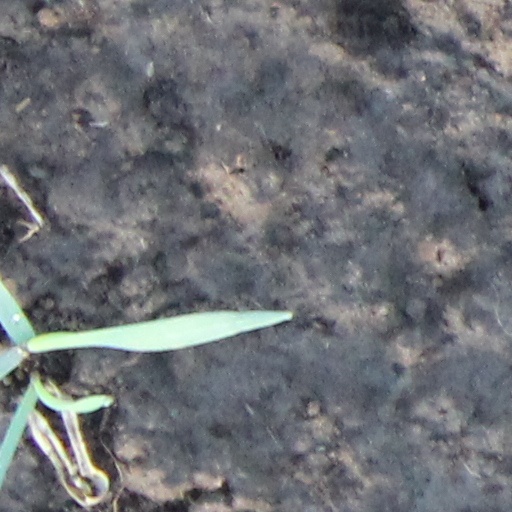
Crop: wheat